Kotpuli

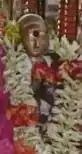

Kotpuli, also known as Kotpuliyar and Kotpuli Nayanar, was a Nayanar saint, venerated in the Hindu sect of Shaivism. He is generally counted as the fifty-seventh in the list of 63 Nayanars.